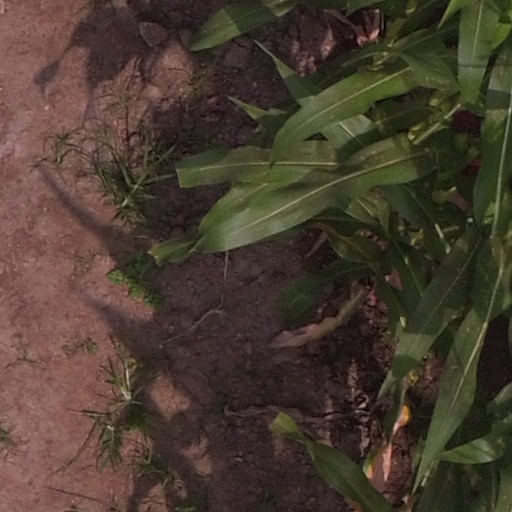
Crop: maize; corn